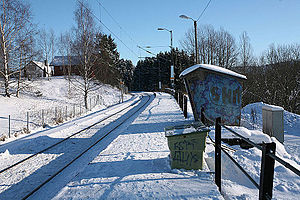
Åsåker Station
Åsåker Station er en tidligere jernbanestation, der ligger i Asker kommune på Spikkestadlinjen i Norge. Stationen åbnede som trinbræt 22. december 1959 under navnet Åsaker, men den skiftede navn til Åsåker i september 1960. Betjeningen med persontog ophørte 9. december 2012 i forbindelse med indførelsen af ny køreplan for togtrafikken i Østlandsområdet.